Battery Chamberlin

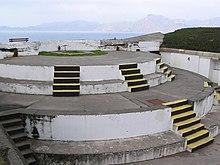
Battery Chamberlin

This Endicott-era battery was built in 1904 with four six-inch rifled guns mounted on disappearing carriages and was intended to protect underwater minefields laid outside the Golden Gate during the time of war. These guns had a maximum range of 7.5 miles, and crews were trained to fire two rounds per minute. The original guns were removed in 1917 for use in World War I.